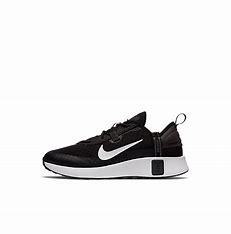
Brand: Nike
Model: Reposto